Sukha Dukhalu

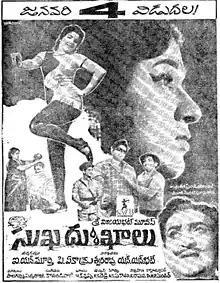
Theatrical release poster

Sukha Dukhalu is a 1968 Indian Telugu-language drama film directed by I. N. Murthy. The film features Vanisri, Jayalalitha, Ramkrishna and Chandra Mohan in lead roles, with S. V. Ranga Rao and Haranath in supporting roles. It is an adaptation of the Tamil play "Major Chandrakanth" by K. Balachander.